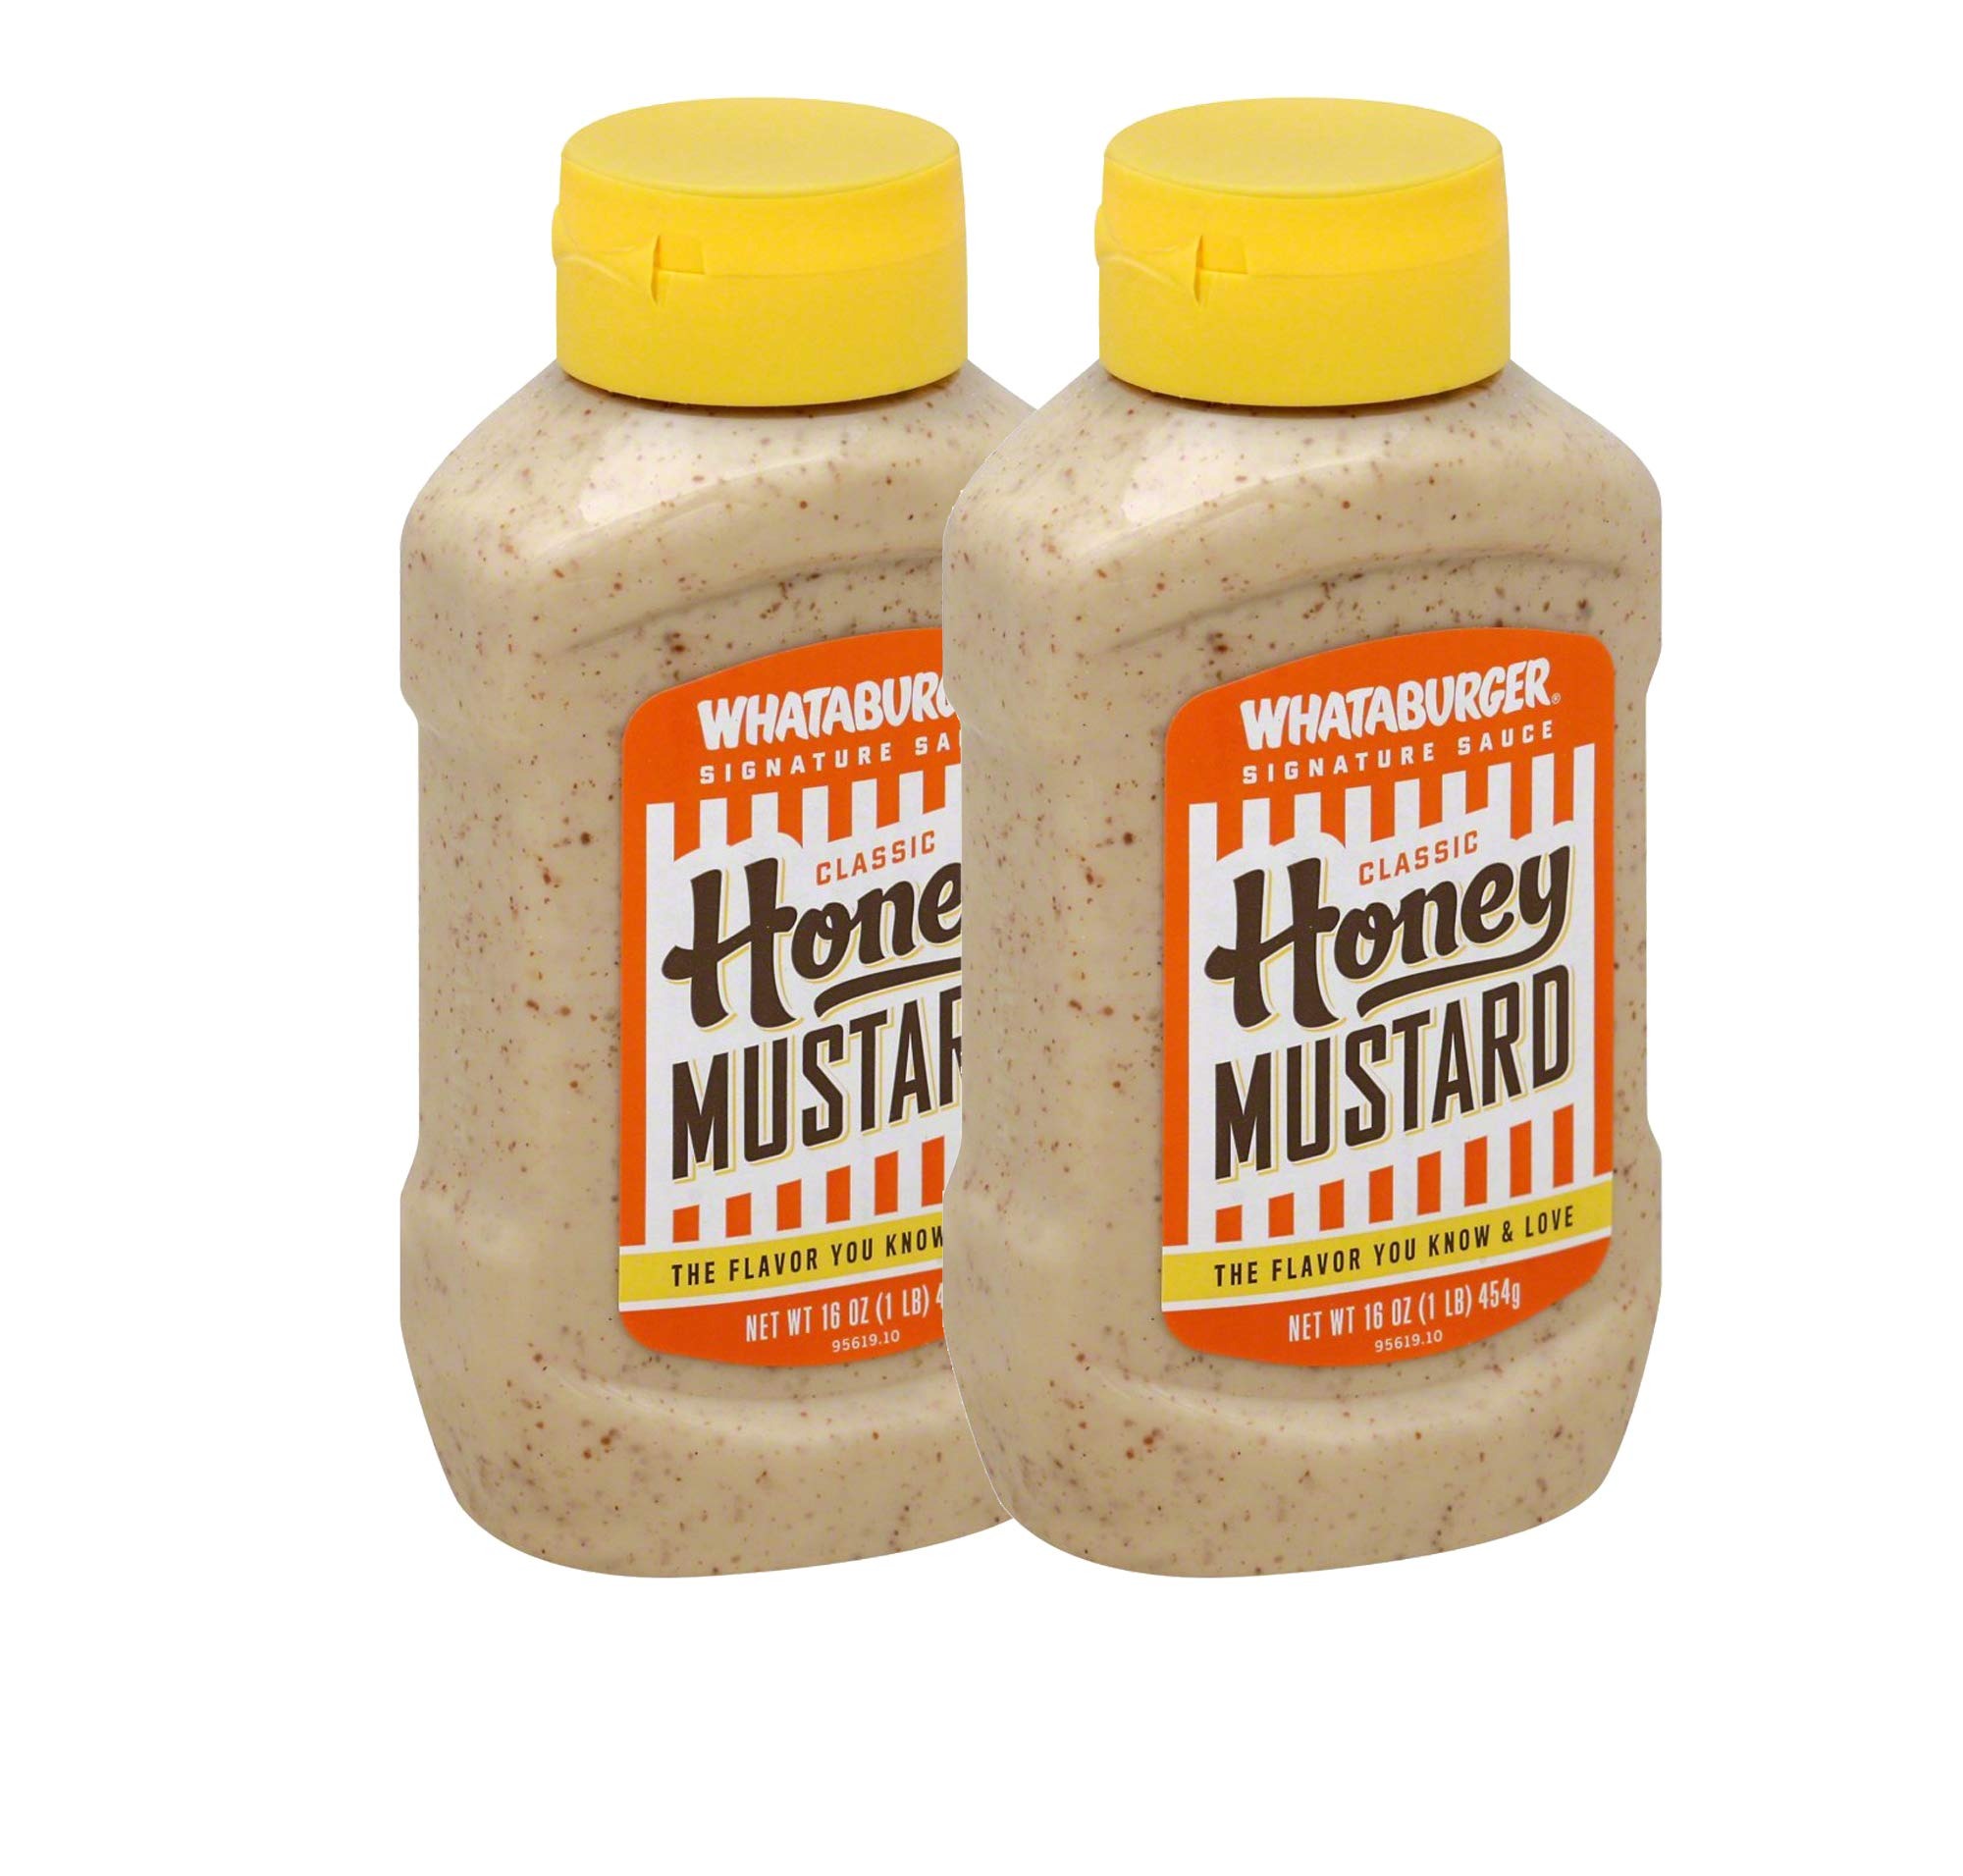
Item Name: Whataburger Signature Sauce (Honey Mustard, 2 Pack)
Value: 32.0
Unit: Ounce

Price: 4.74